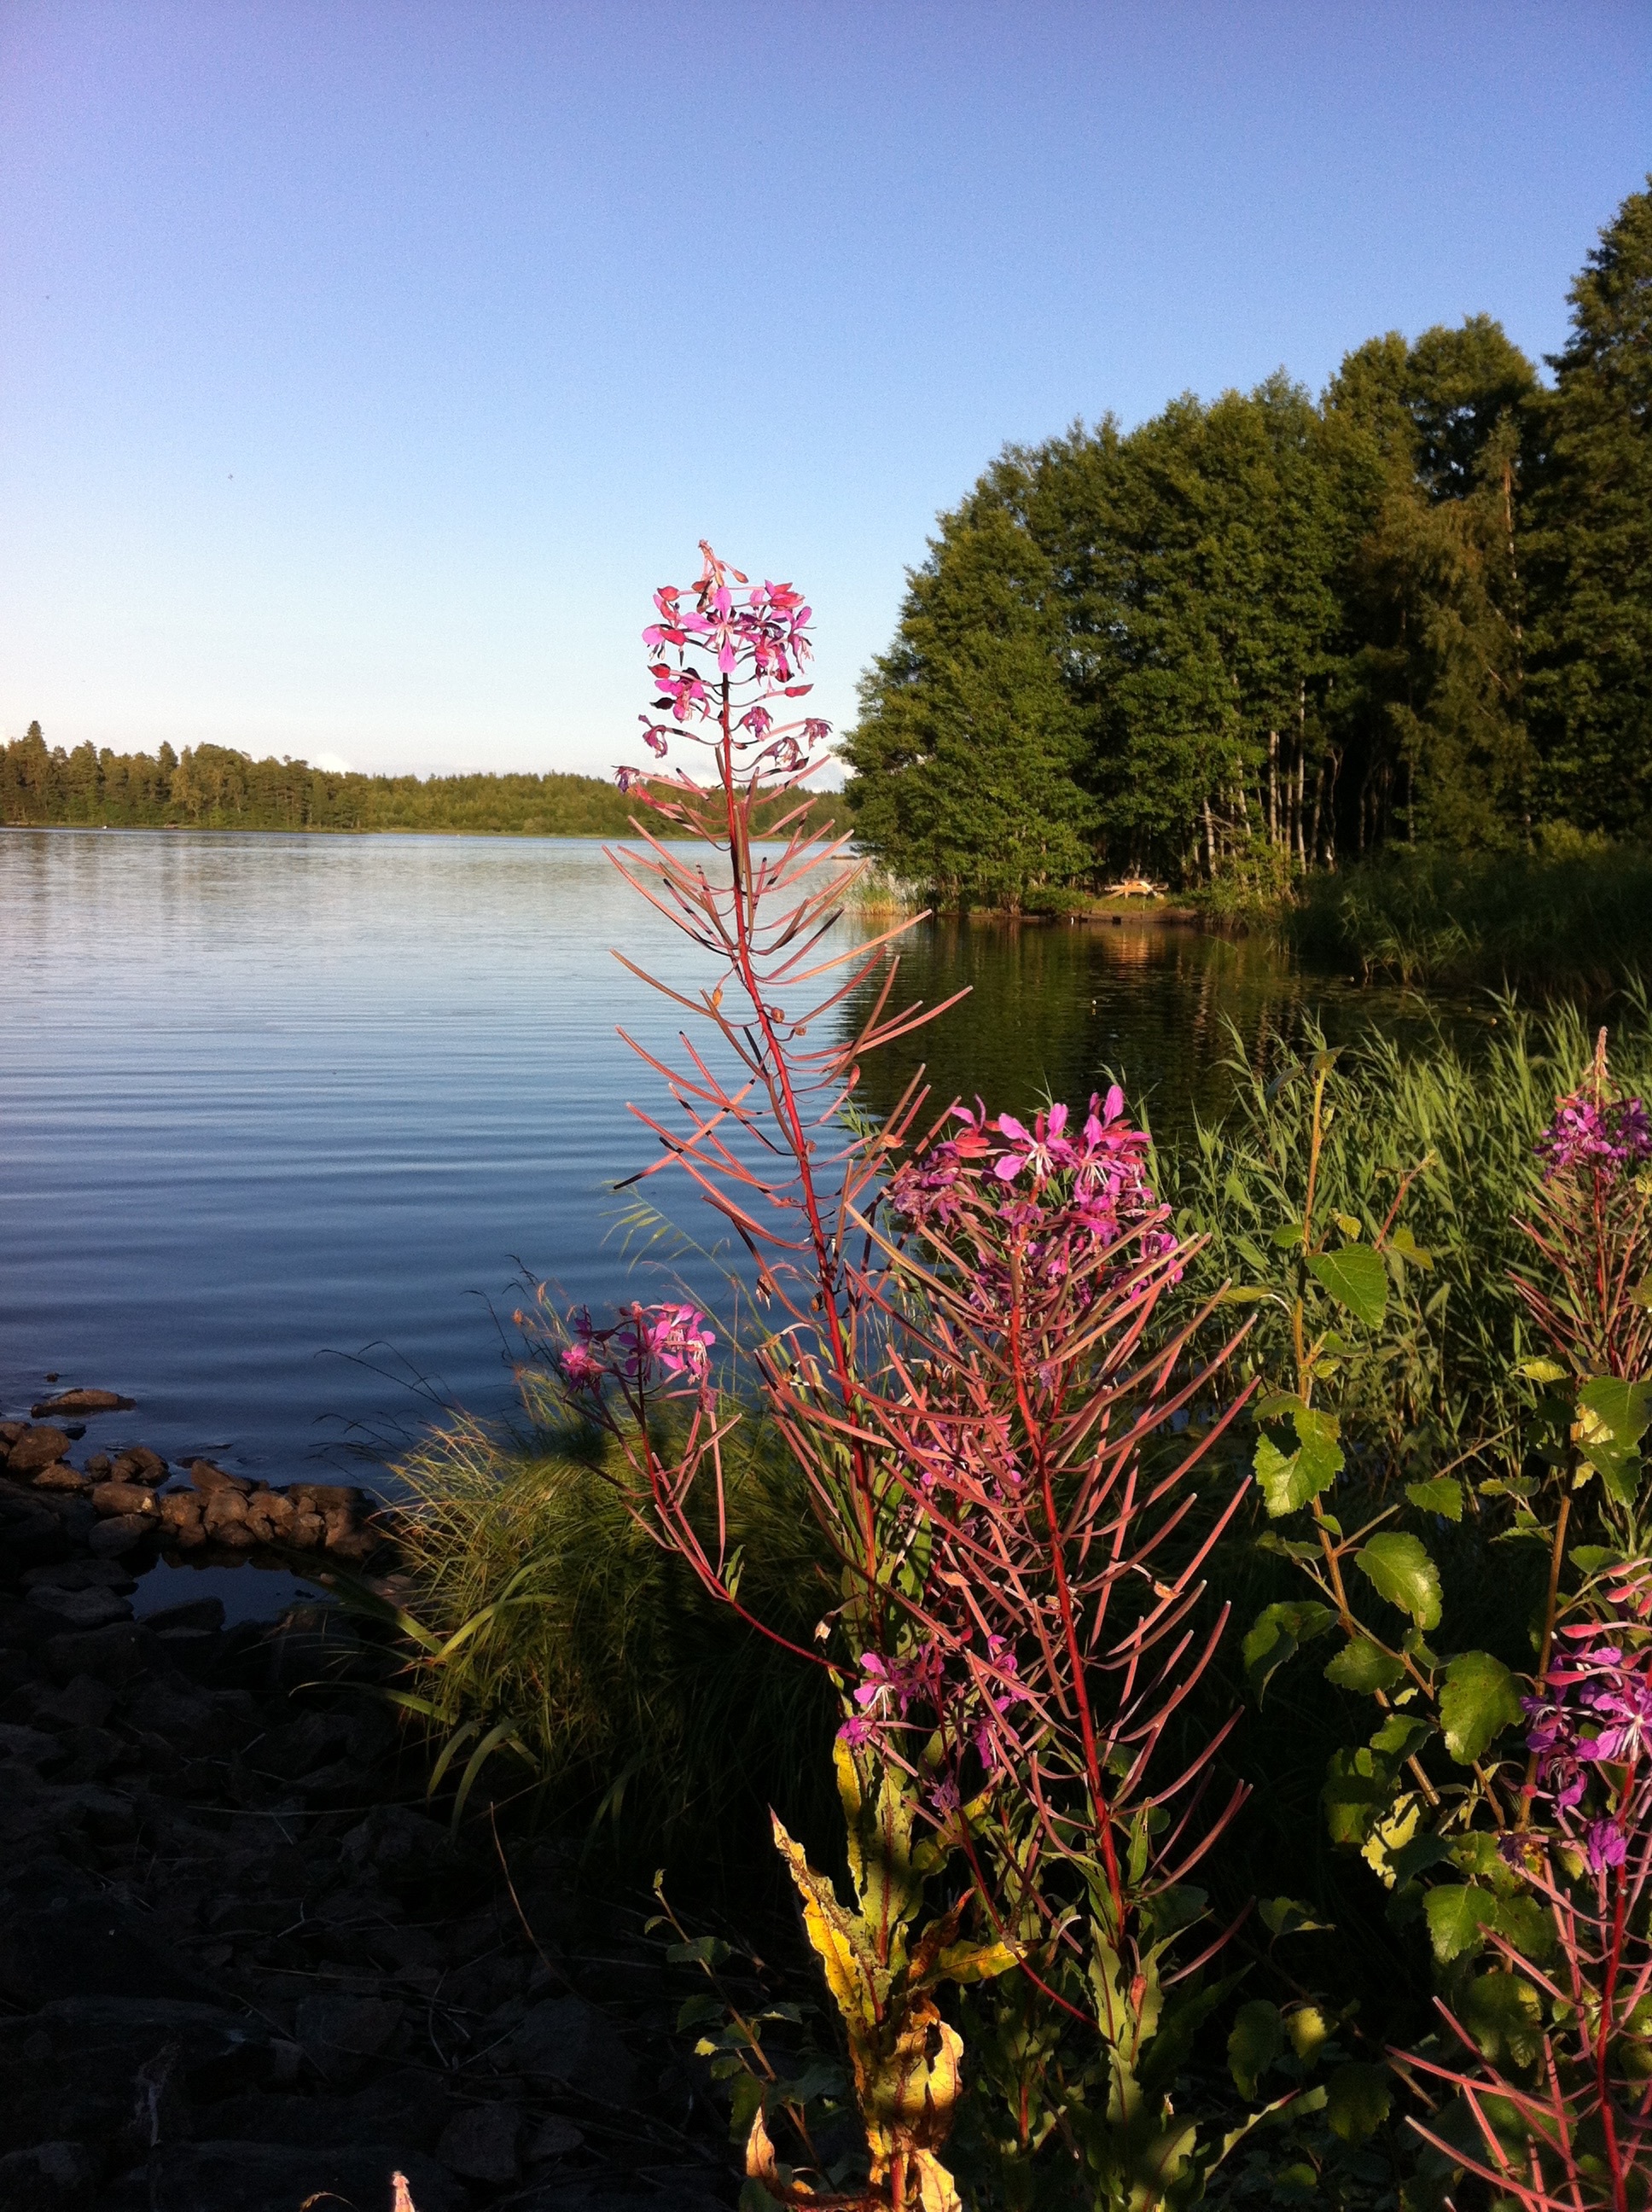
landscape, tree, water, nature, forest, plant, leaf, stump, flower, lake, summer, pond, green, reflection, autumn, botany, garden, flora, season, plants, greenery, blue sky, flowers, sweden, summer flowers, dead calm